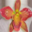
Label: orchid